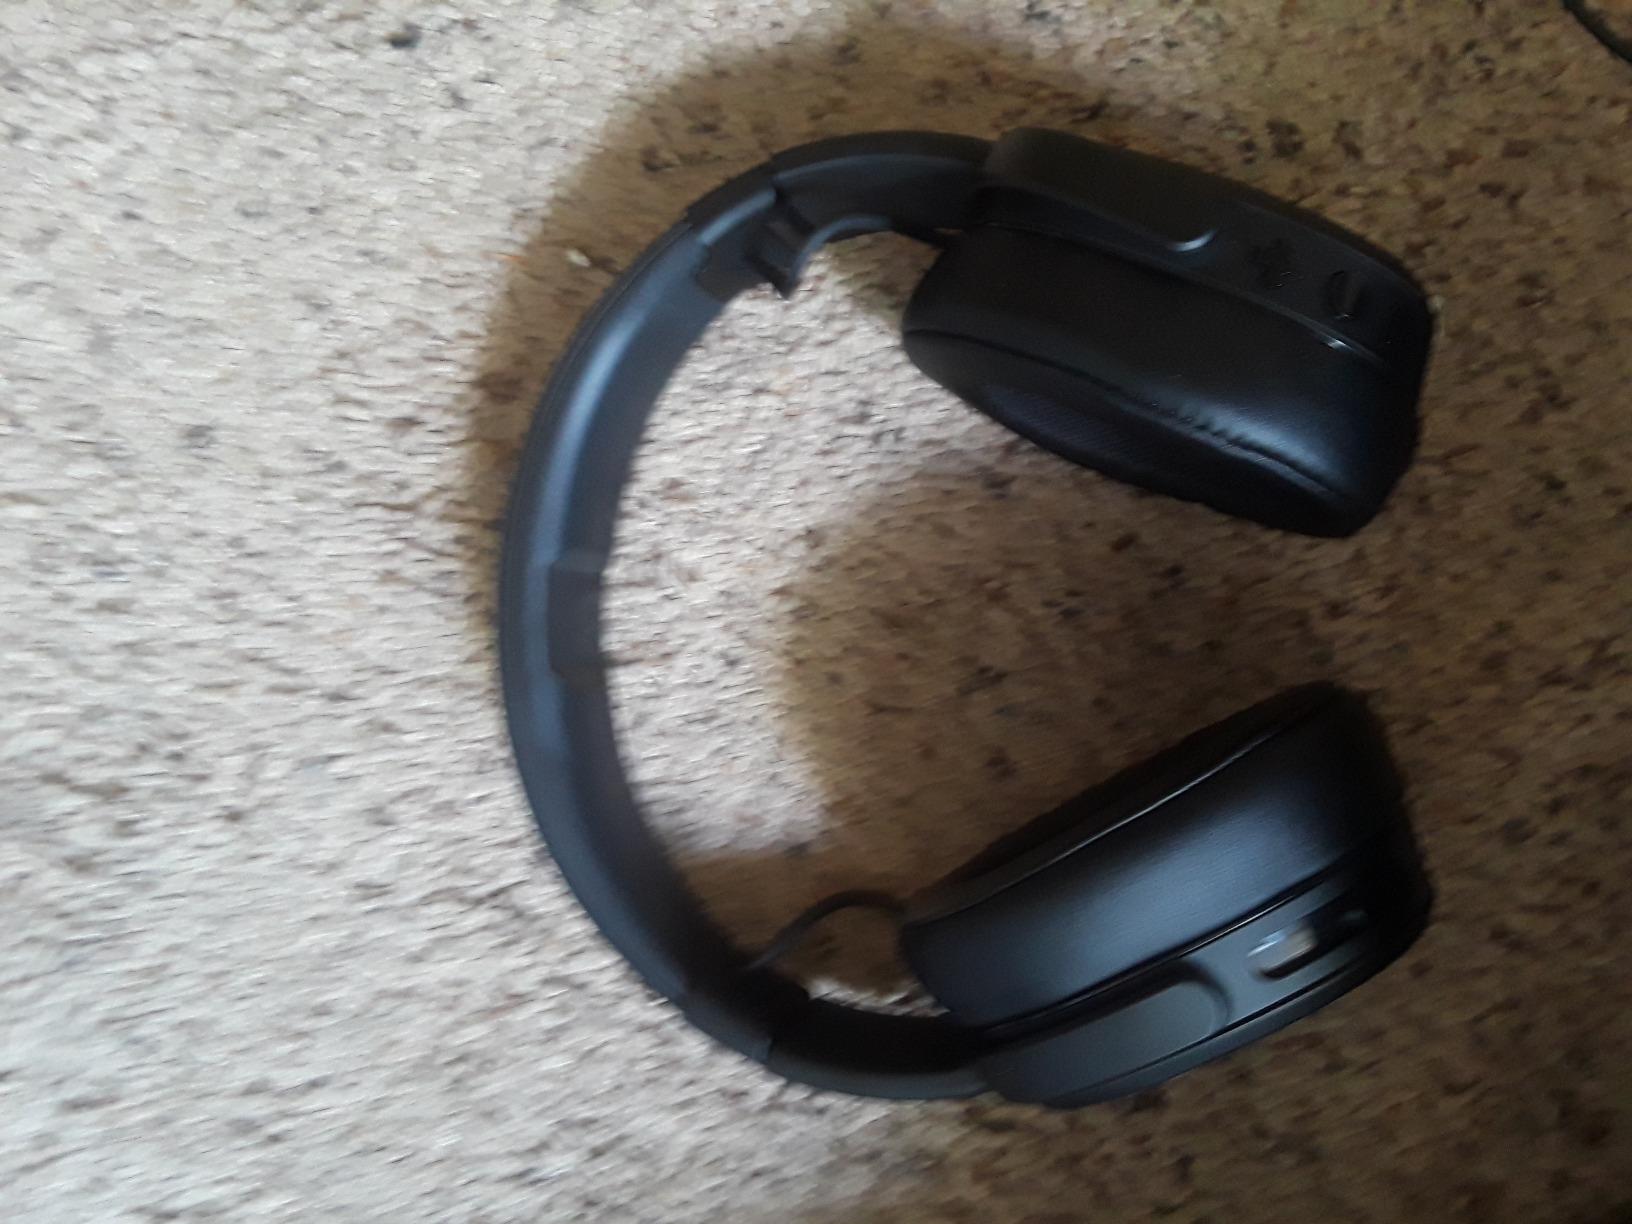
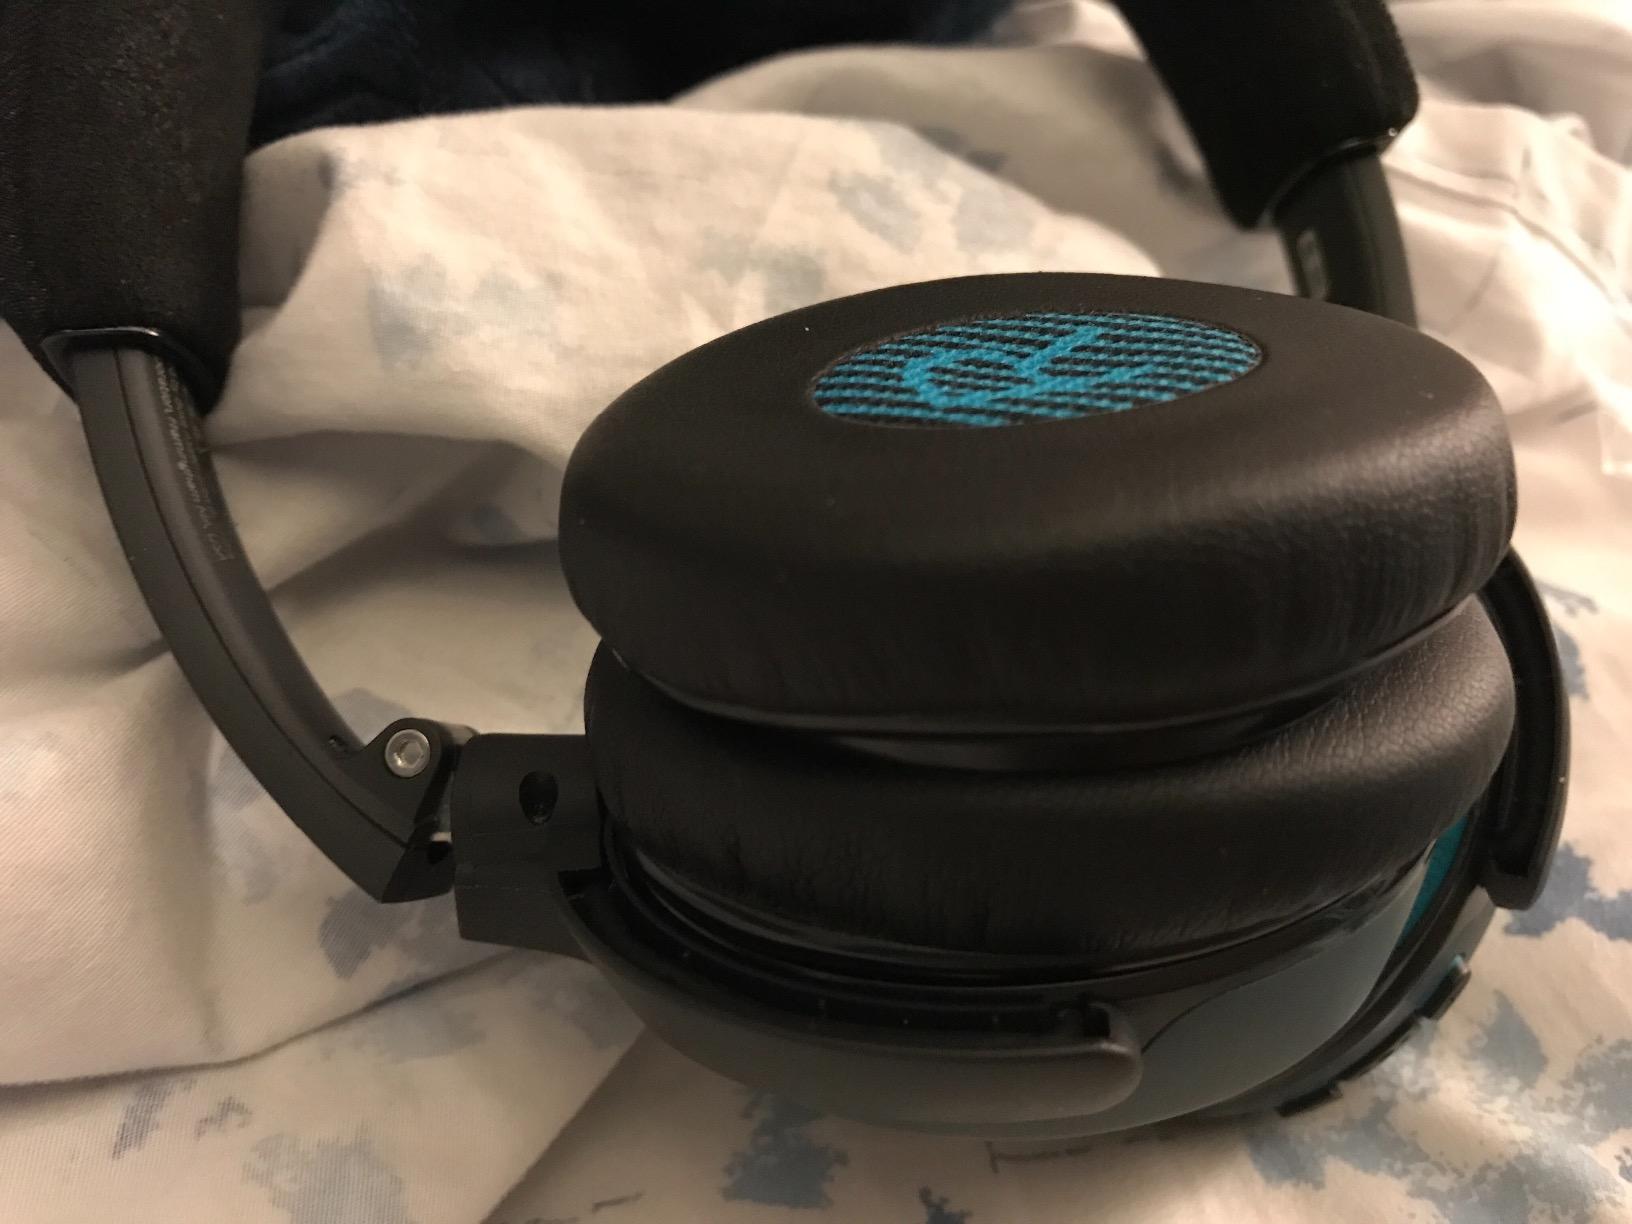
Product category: headphones
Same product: no